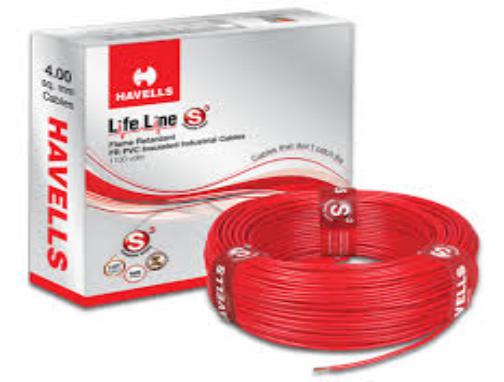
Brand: Havells
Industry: Others